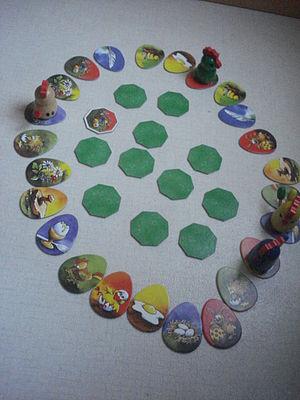
Le jeu: Pique Plume (vue de dessus) Español: El juego: Cocorico Cocoricó (vista superior)